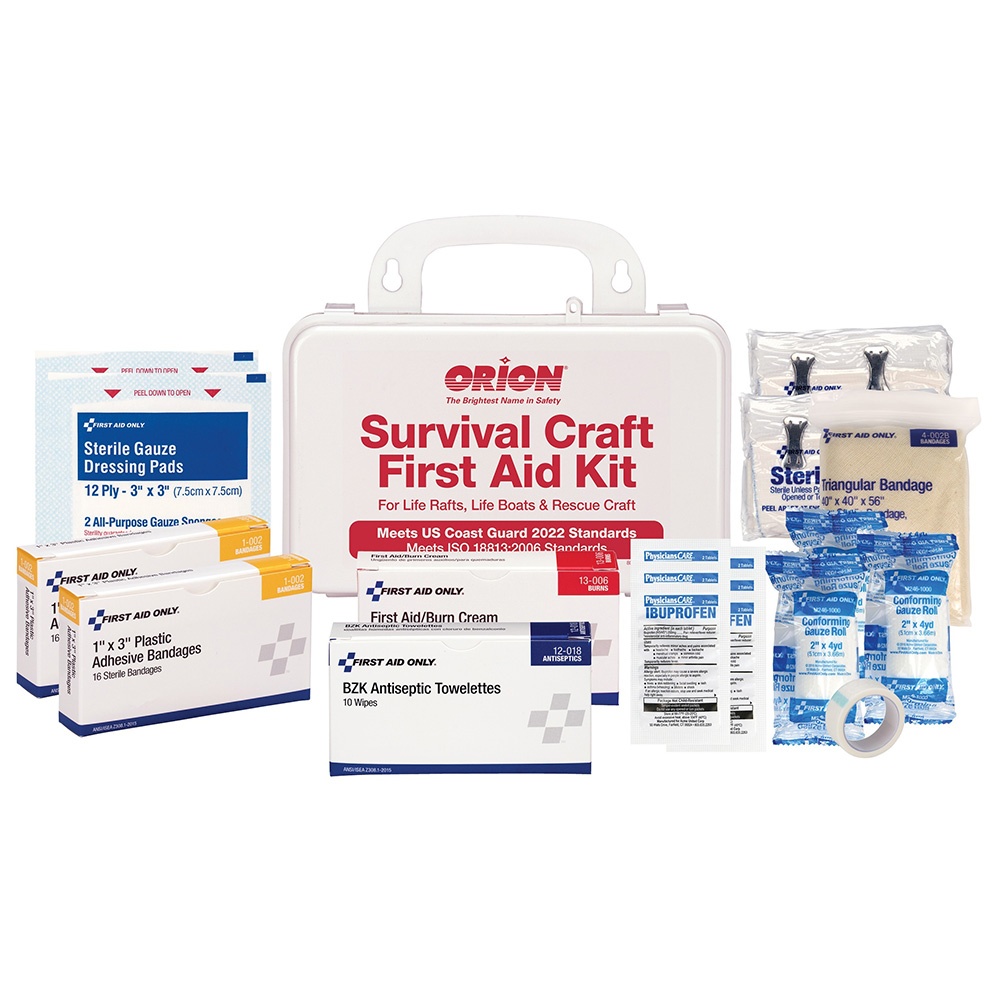
Orion Survival Craft First Aid Kit - Hard Plastic Case [816]
Survival Craft First Aid Kit - Hard Plastic Case The US Coast Guard revised their first aid kit requirements for survival crafts (life rafts and lifeboats). Meets US Coast Guard Recommended Standards Outlined in ISO 18813: Ideal first aid kit for liferafts, lifeboats, and rescue crafts 125 Essential first aid supplies to help treat burns, sprains, cuts and scrapes, and pain relief Plastic weatherproof case to keep contents free of moisture and dust The storage case has two latches to keep it closed and a handle to facilitate transportation to the site of an injury (which includes holes for wall mounting) Kit Includes: (32) Adhesive bandages, 1 x 3 in. (10) Antiseptic wipes (50) Ibuprofen tablets (12) Burn cream packets (10) Sterile gauze pads, 3 in. (3) Bandage compresses, 2 in. x 4yd (3) Bandage compresses, 3 in. x 4yd (2) Sterile gauze compress, 4 x 72 in. wrap with 4 x 8 in. pad (2) Triangular bandages, 40 x 40 x 56 in. (1) Waterproof tape, ½ in. x 5yd (1) Weatherproof case, 8 x 5 x 3 in. Quick Guide (pdf) Brochure (pdf)
Brand: Orion
Category: Home & Garden > Emergency Preparedness > Emergency Tools & Kits